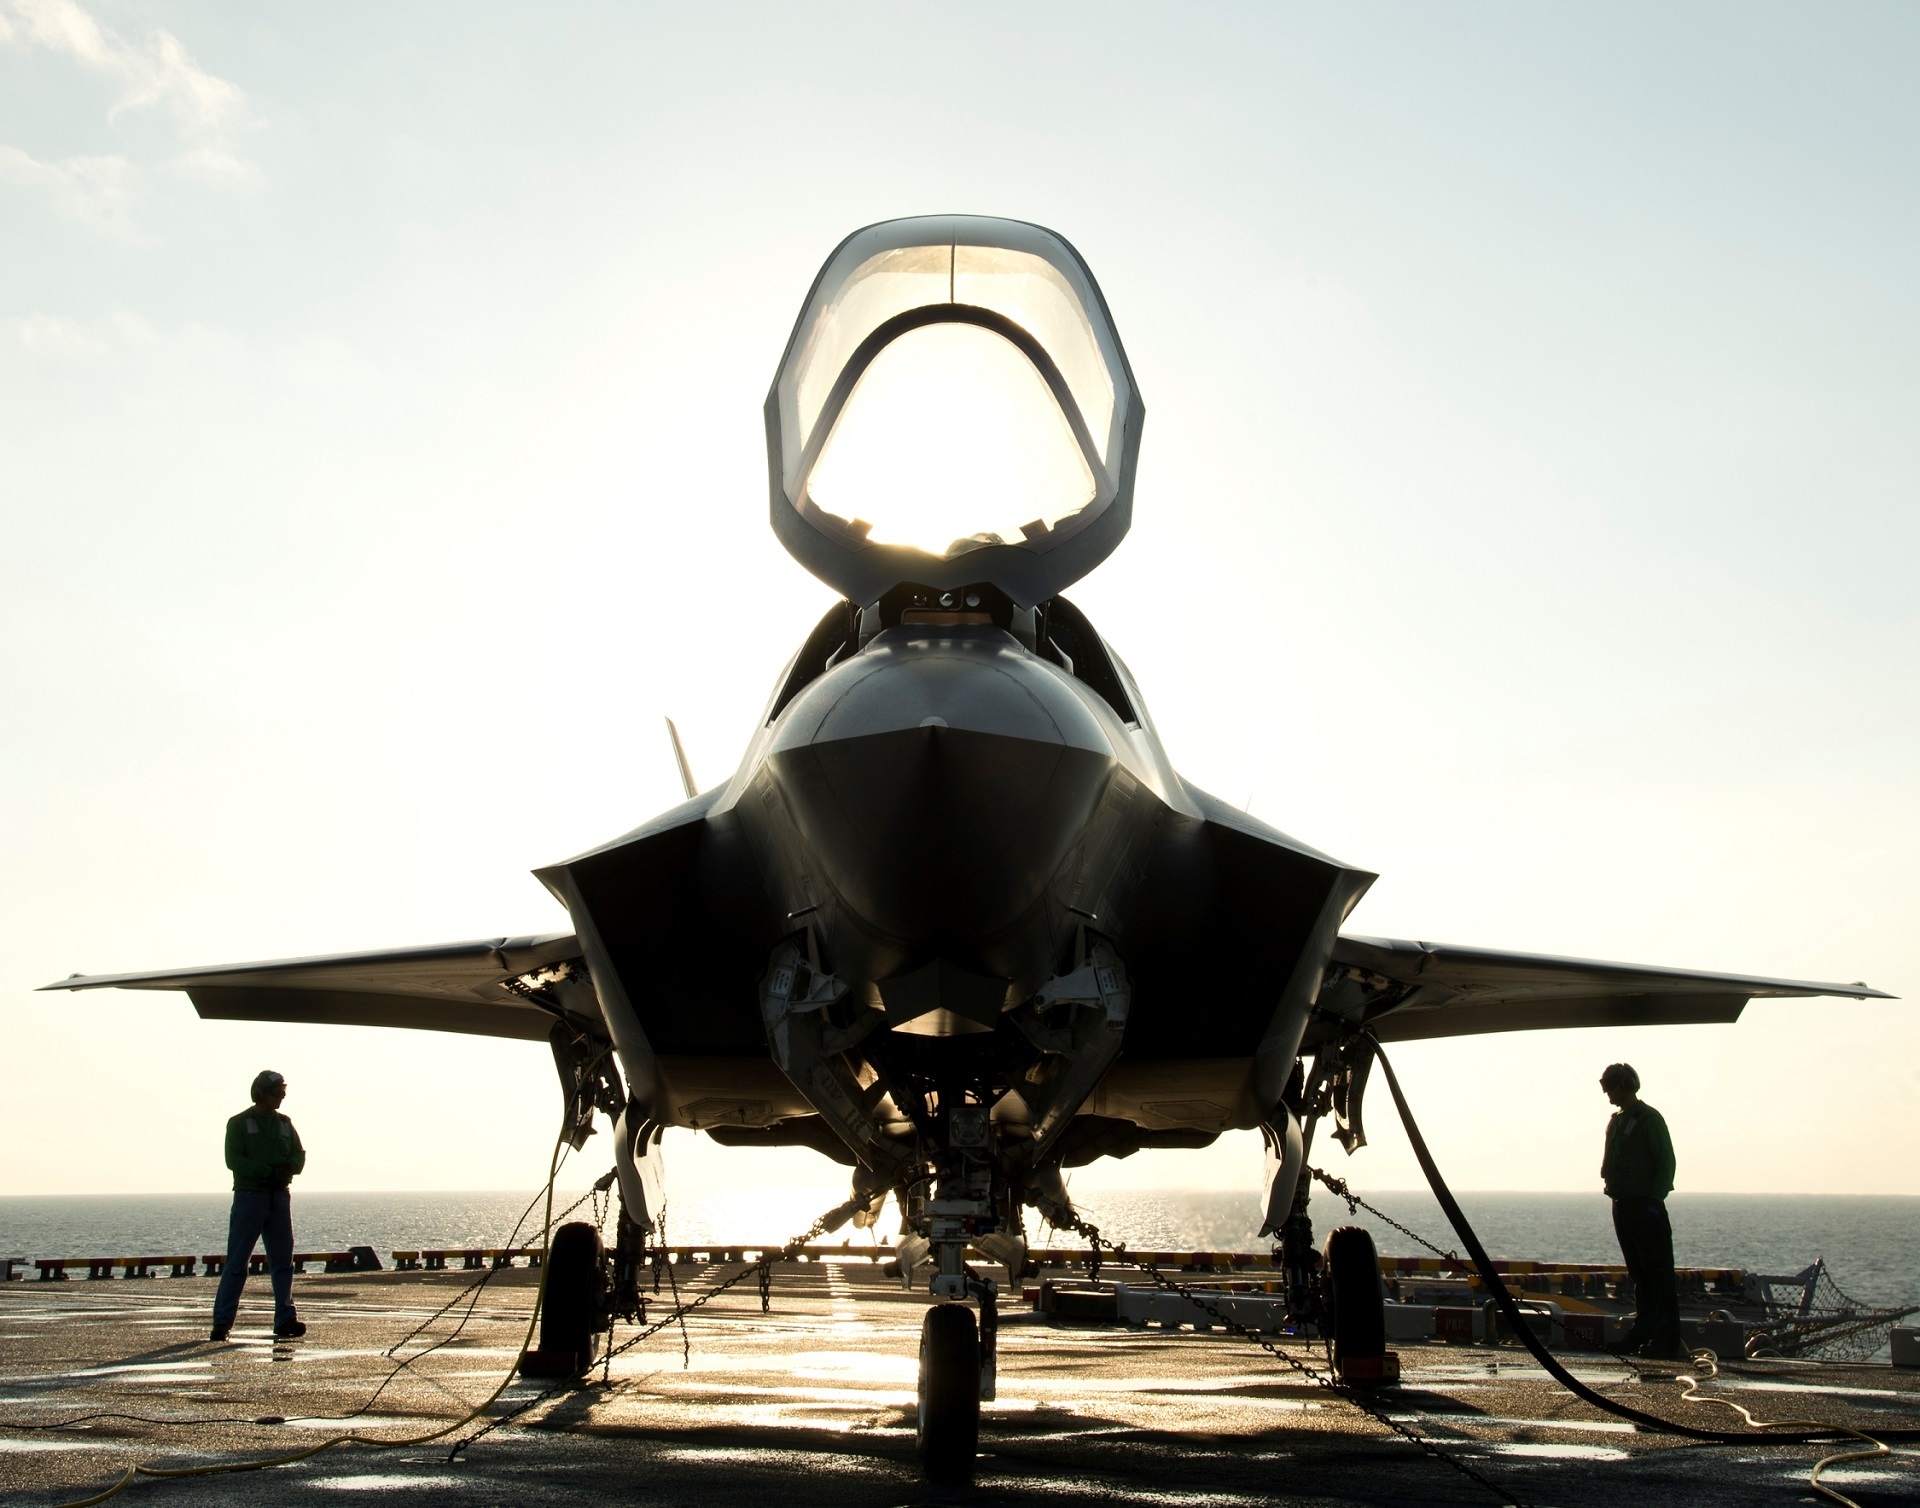
water, ship, airplane, plane, aircraft, vehicle, aviation, silhouettes, fighter, air force, jet aircraft, fighter aircraft, military aircraft, flight deck, military jet, atmosphere of earth, mcdonnell douglas f 15 eagle, lockheed martin, lockheed martin f 22 raptor, lockheed martin f 35 lightning ii, secured, f 35b